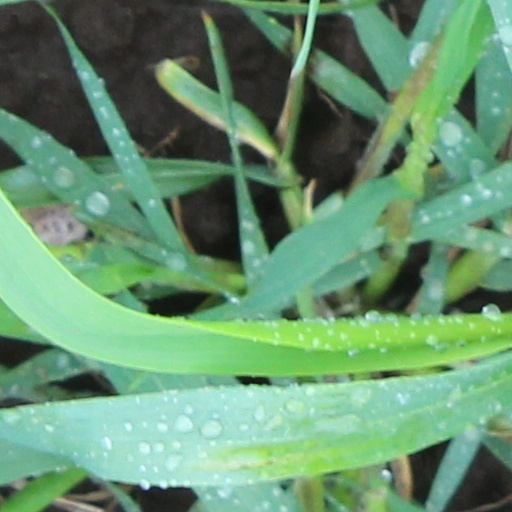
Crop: wheat